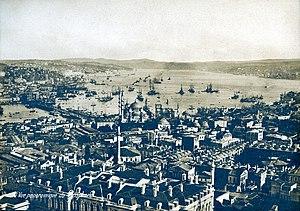
Vue panoramique sur le Bosphore au XIXème siècle
Le Bosphore est le détroit qui relie la mer Noire à la mer de Marmara et marque, avec les Dardanelles, la limite méridionale entre les continents asiatique et européen. Il est long de 32 kilomètres pour une largeur de 698 à 3 000 mètres. Il sépare les deux parties anatolienne et rouméliote de la province d'Istanbul.
Constantinople fut, de sa fondation par Constantin Iᵉʳ en 330 sur le site de l’ancienne Byzance jusqu’à sa chute en 1453, la capitale de l’Empire romain d’Orient. Elle devint par la suite la capitale de l’Empire ottoman jusqu’en 1923, alors que la capitale de la nouvelle république de Turquie fut transférée à Ankara. En 1930 son nom fut modifié en celui d’Istanbul, nom que portait déjà le cœur historique de la ville. Sous ce nom, elle compte maintenant plus de 15 millions d’habitants et demeure le siège du patriarcat de Constantinople, seul vestige de l’Empire byzantin.